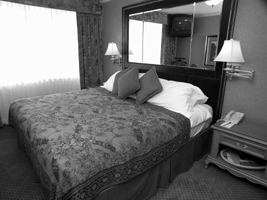
Room type: bedroom